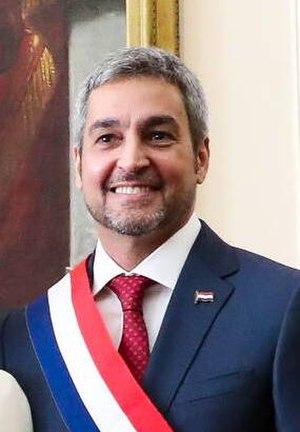
Mario Abdo Benítez, né le 10 novembre 1971 à Asunción, est un homme d'État paraguayen, ancien président de la Chambre des sénateurs de 2015 à 2016, président de la République depuis le 15 août 2018.